Ferdinand Brütt

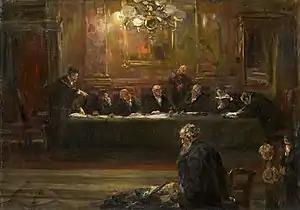
Before the Judges (1903)

He took his first art lessons at the Hamburg School of Applied Arts, where he studied with Günther Gensler and Friedrich Heimerdinger. On their recommendation, he transferred to the Weimar Saxon-Grand Ducal Art School in 1870, where his teachers were Albert Baur, Karl Gussow and the history painter Ferdinand Pauwels. Baur would be particularly influential in forming Brütt's mature style.